Marignac, Haute-Garonne

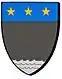
Town hall

Marignac is a commune in the Haute-Garonne department in southwestern France.